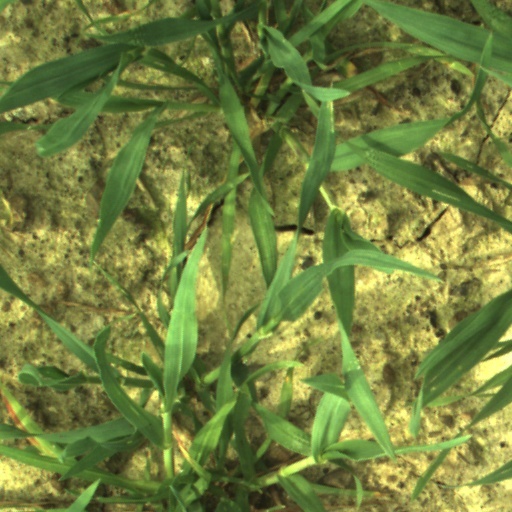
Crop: wheat